David Miller (Iowa politician)

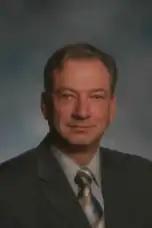
David Miller's official portrait as part of the 81st Iowa General Assembly

Born in Batavia, Jefferson County, Iowa, Miller served in the United States Army. He graduated from the University of Denver in 1969 and from the University of Iowa College of Law in 1973. He practiced law in Fairfield, Iowa. Miller was also a farmer and the owner of the Batavia Grain, Inc. Miller was also involved with the Republican Party. From 1999 to 2007, Miller served in the Iowa State Senate.